St. Lawrence Market

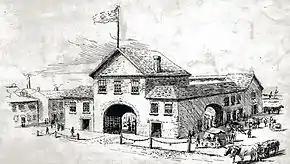
The second permanent market building was erected in 1831

The first St. Lawrence market building, a temporary shelter, by was built in 1814. The first permanent structure was built in 1820. In 1823, the town's first public well was dug on the property. In 1831, the wooden market building was torn down and a quadrangular brick building with arched entrances at the sides was built. The building's office space served as a temporary home to City Council until 1845. This building was used until the 1849 Toronto Great Fire destroyed the northern side of the building and it was torn down.